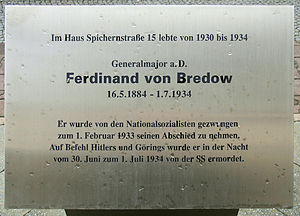
Ferdinand von Bredow / Mindetavle
Mindetavle foran huset i Spichernstraße 15 i Berlin-Wilmersdorf
Ferdinand von Bredow var en tysk officer, der endte som generalmajor i Reichswehr. Han var en nær medarbejder af Kurt von Schleicher og blev ligesom denne myrdet i De lange knives nat af nationalsocialisterne.